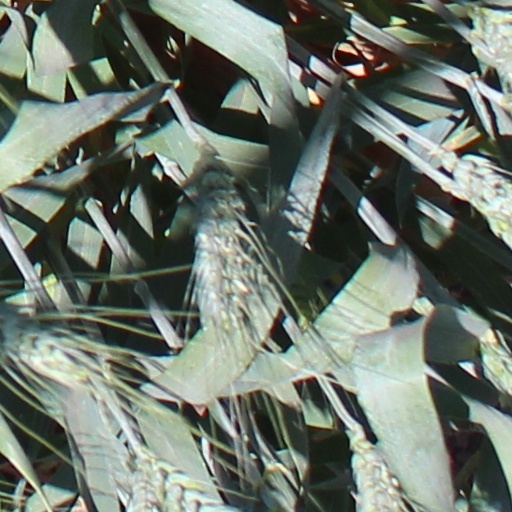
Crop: wheat